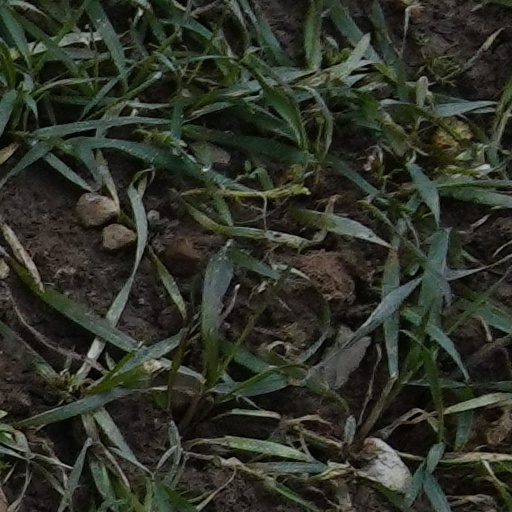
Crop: wheat